Mali and the World Bank

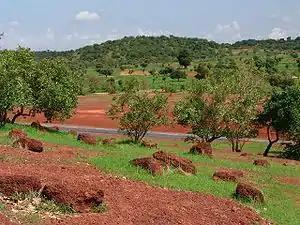
Sahel forest near Kayes Mali

Environmental regulations are often instituted as a component in other projects — such as mining or cotton projects. However, there are many cases in which the World Bank has gotten involved directly in environmental projects — especially in the realm of deforestation and mitigation of climate change.